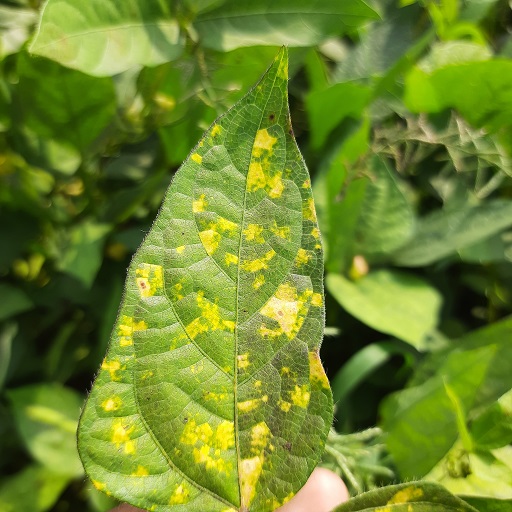
Label: Yellow Mosaic